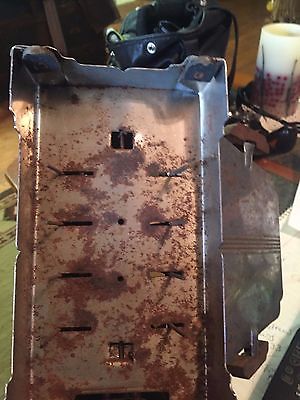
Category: toaster